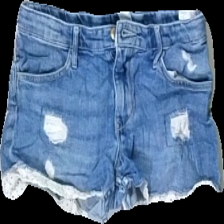
View: front
Type: Shorts
Category: Children
Brand: H&M
Colors: Blue
Material: 100% cotton
Cut: Regular
Size: 146
Season: All
Smell: Minor
Price range: <50
Recommended usage: Reuse